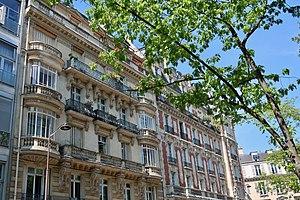
2-4 rue Guynemer (Paris, 6e).
La rue Guynemer est une voie située dans le quartier de l'Odéon du 6ᵉ arrondissement de Paris. Elle longe le côté ouest du jardin du Luxembourg.